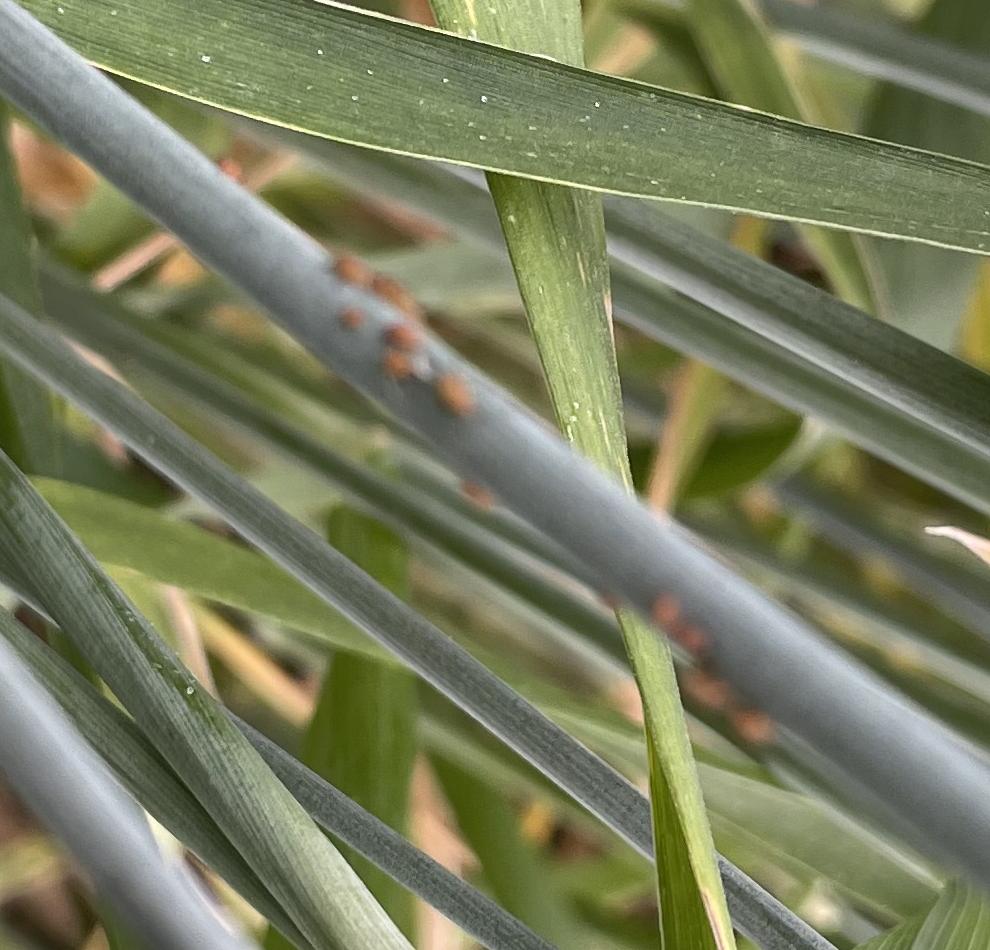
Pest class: english_grain_aphid